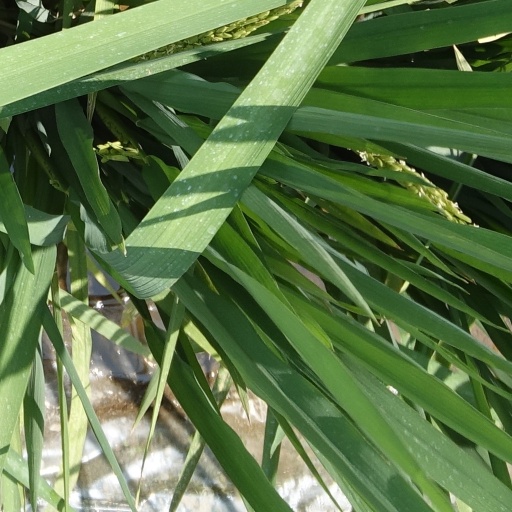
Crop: rice